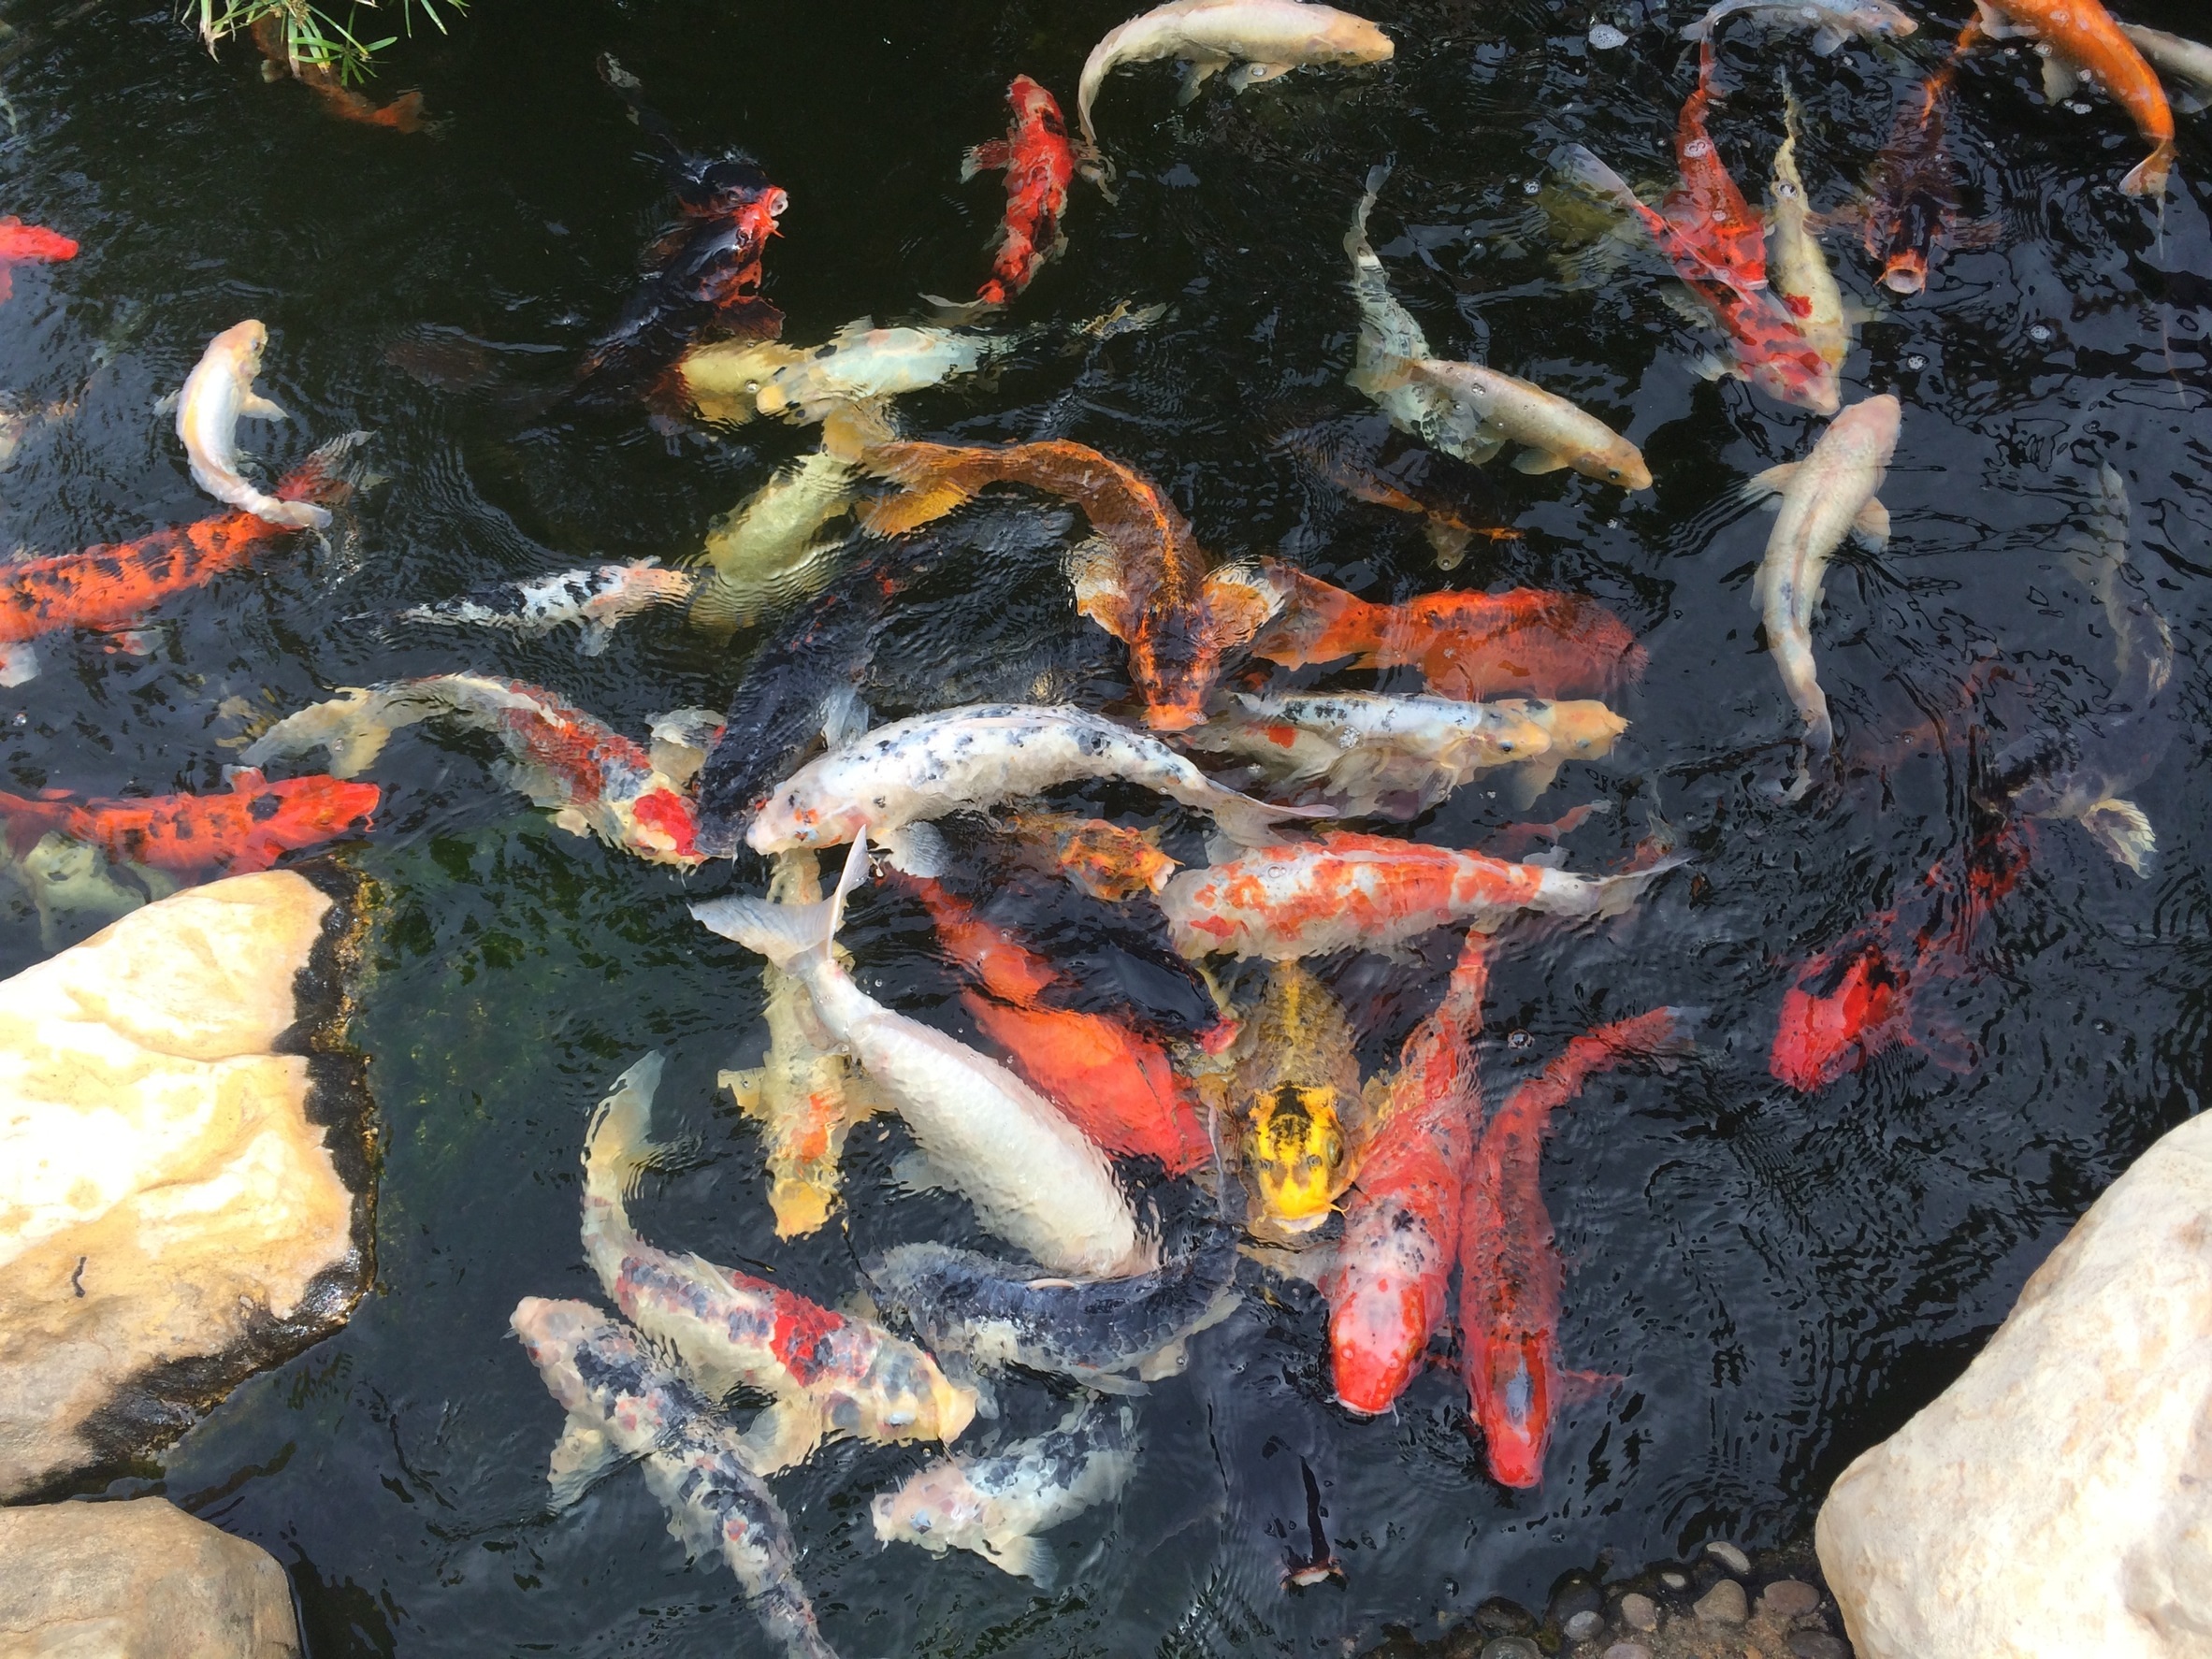
water, nature, white, animal, pond, asian, swim, red, aquatic, colorful, yellow, garden, fish, zen, ornamental, koi, fish pond, geological phenomenon